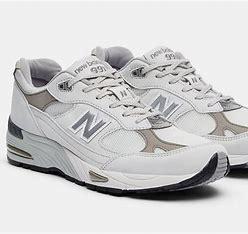
Brand: New
Model: Balance New Balance 991 Made In England Marathon